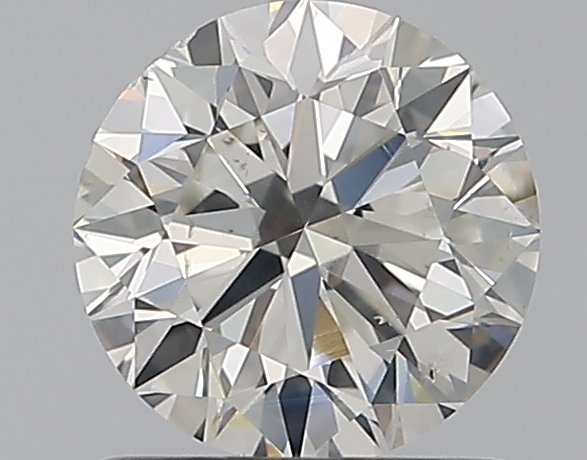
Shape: round
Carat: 1
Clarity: SI1
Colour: I
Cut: VG
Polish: EX
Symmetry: GD
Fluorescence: N
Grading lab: GIA
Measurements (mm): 6.24 x 6.3 x 3.96